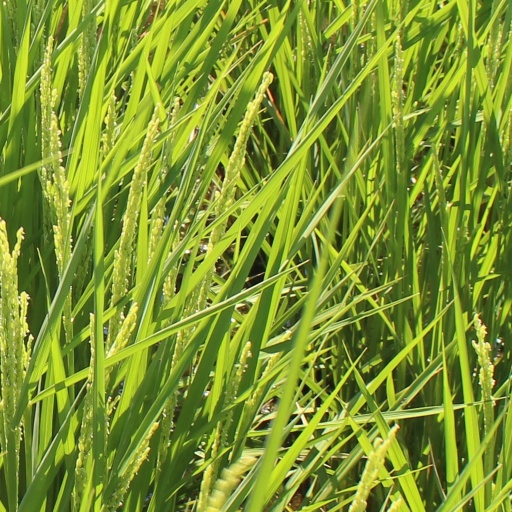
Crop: rice